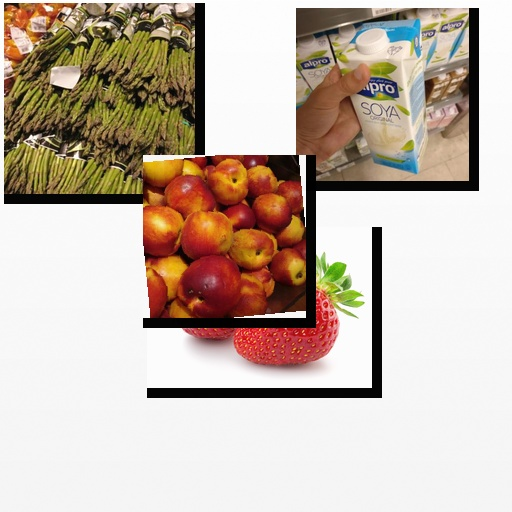
Food items: nectarine, strawberry, asparagus, soy_milk